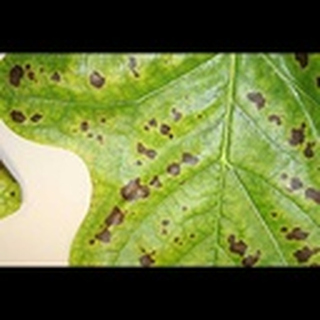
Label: cotton_target_spot